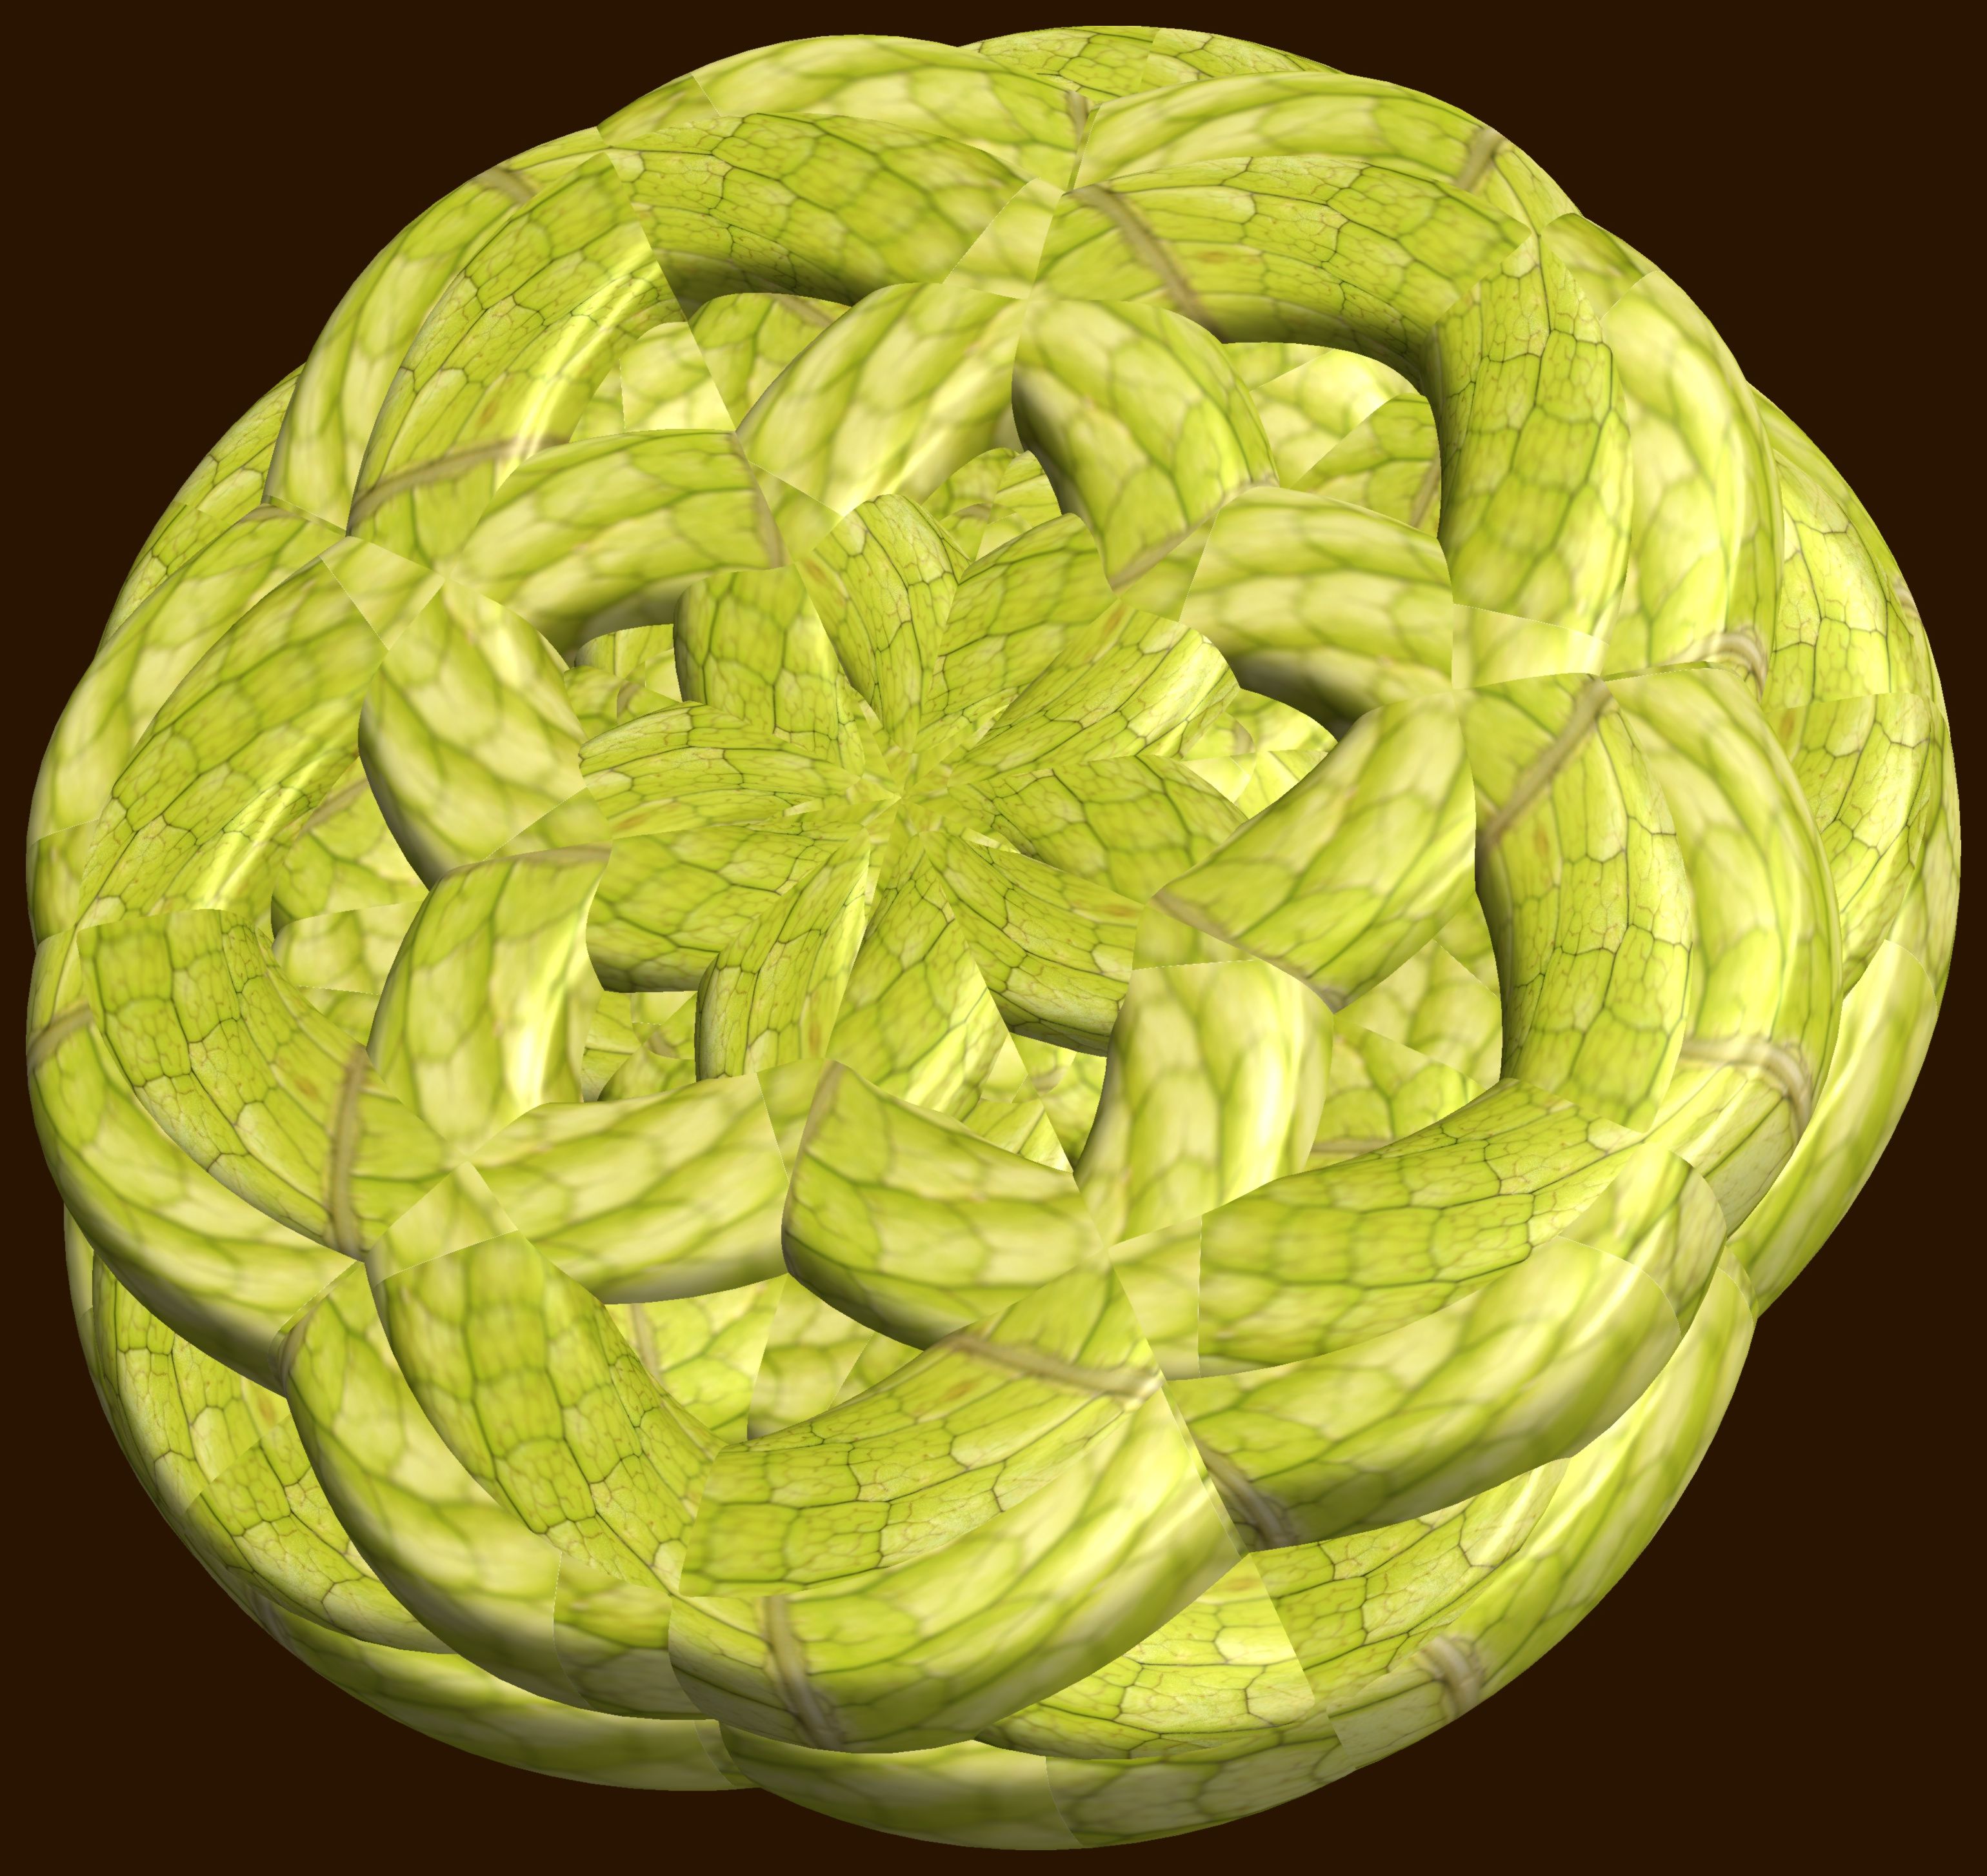
structure, plant, fruit, texture, leaf, flower, pattern, food, green, produce, vegetable, gourd, cool image, figure, design, symmetry, 3d, graphic, organ, carving, knot, mathematica, cg, parametricplot3d, code, program, algorithm, abstruct, mapping, cucurbita, flowering plant, land plant, cucumber gourd and melon family, momordica charantia